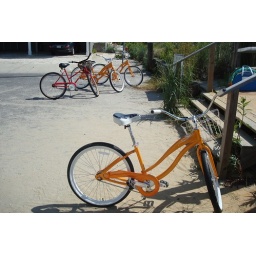
i think the bike shop needs to invest in a few different colors of beach cruisers